Describe the emotion expressed in this image:  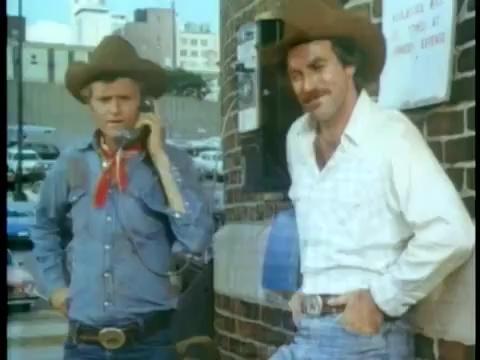
This person displays Fear, valence and arousal with high intensity.